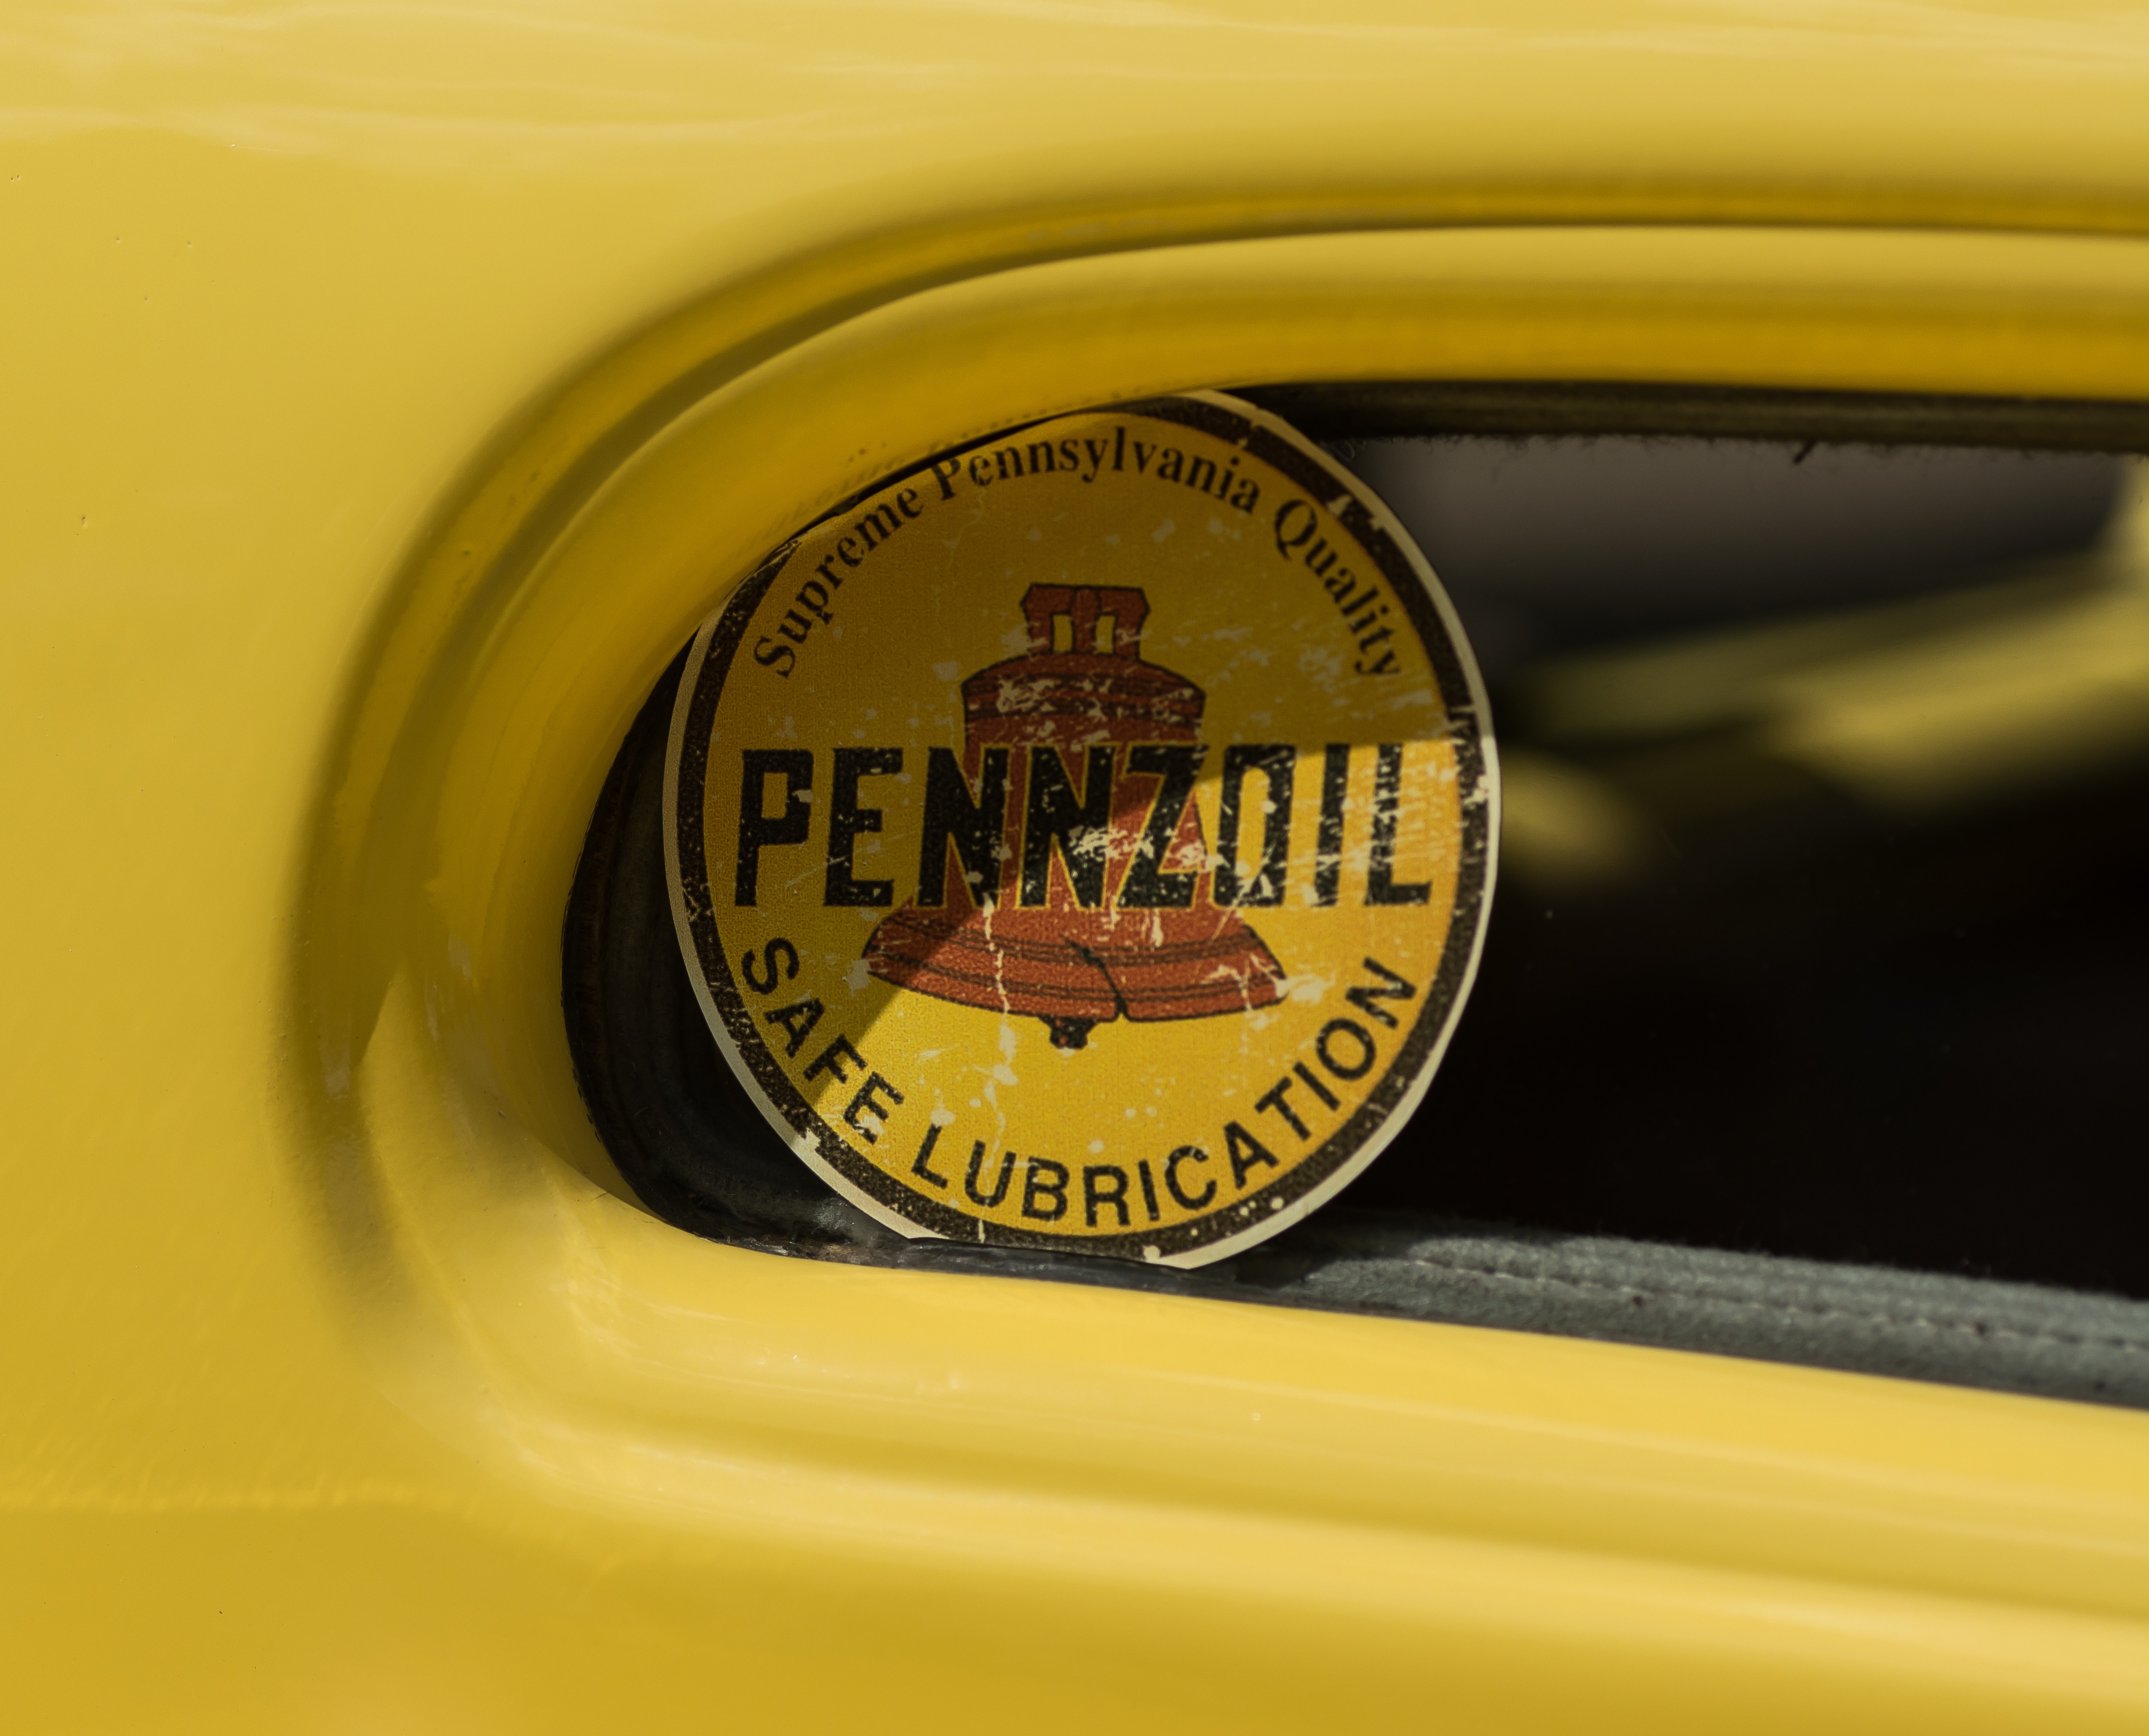
car, wheel, number, vehicle, yellow, classic, automotive exterior, vehicle registration plate